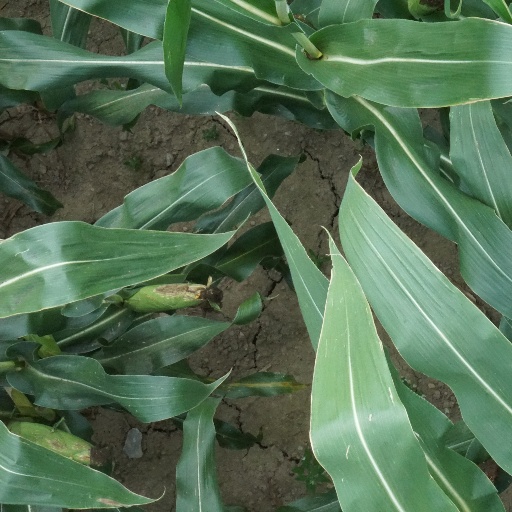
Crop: maize; corn